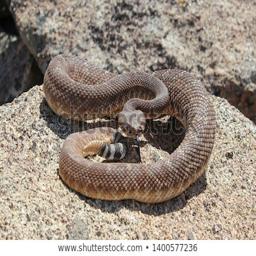
Animal: snakes